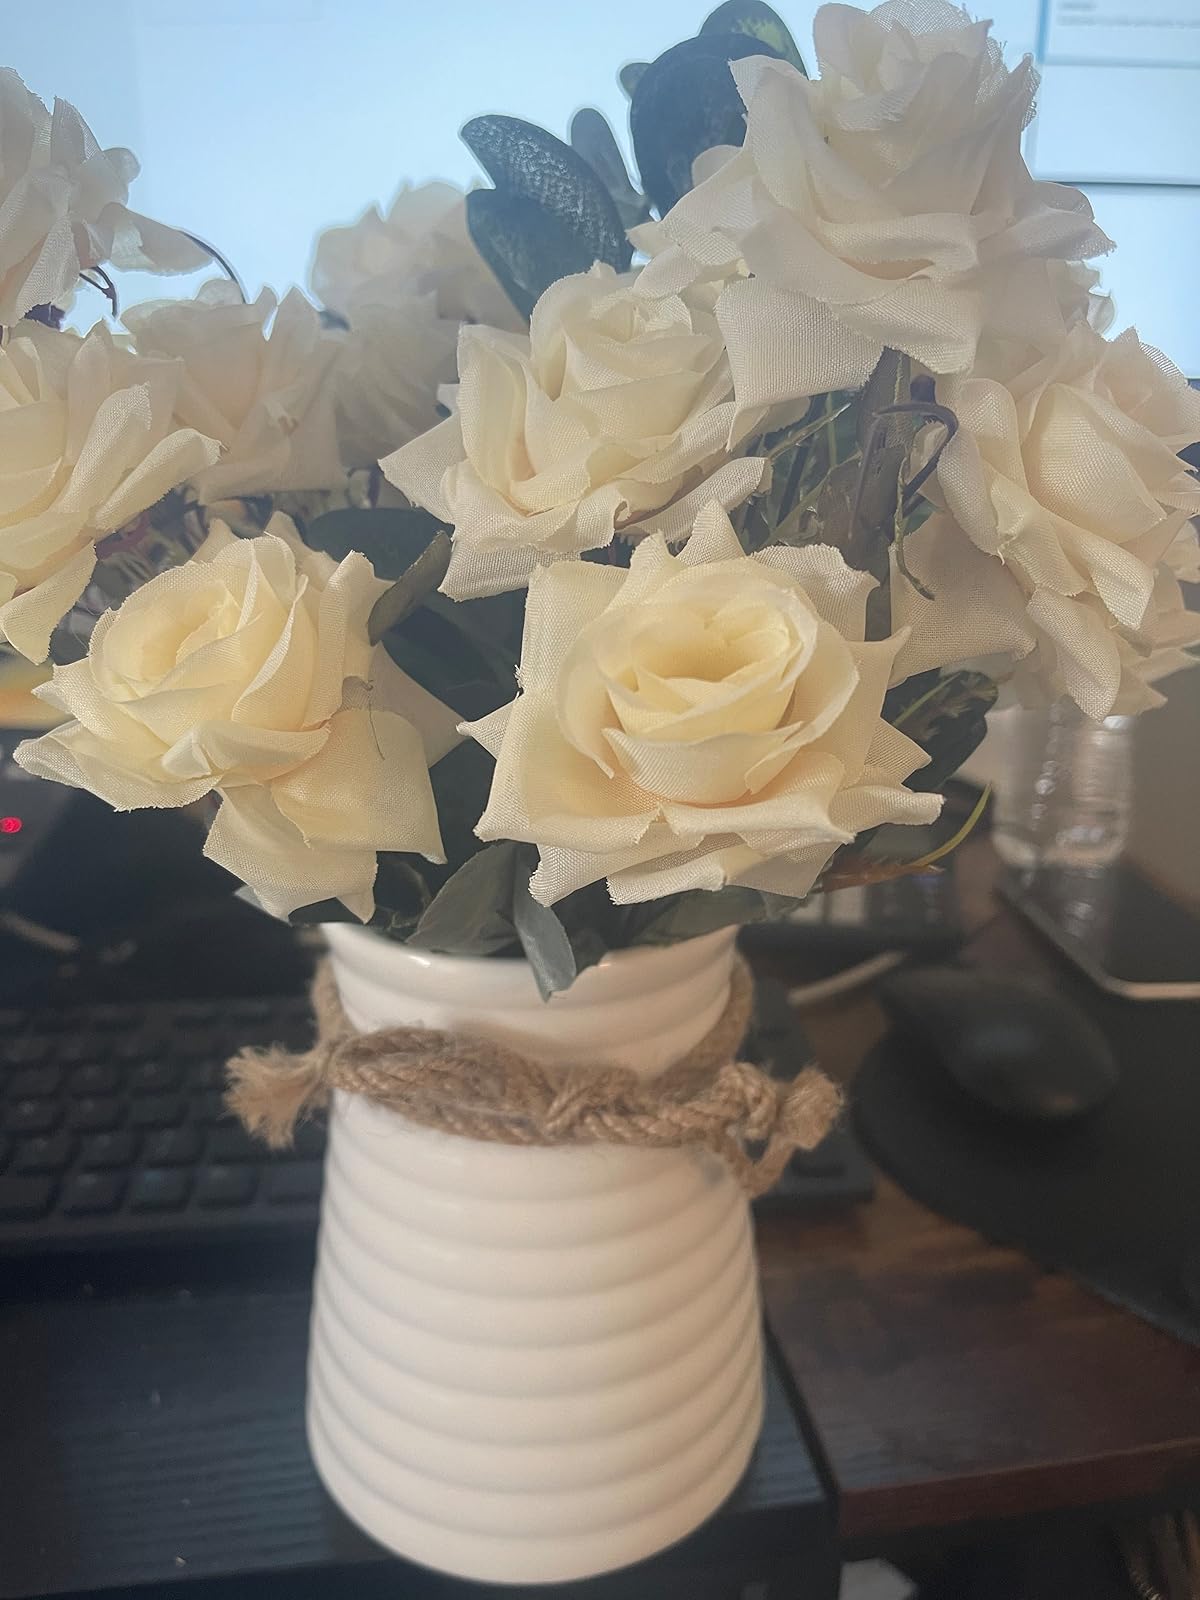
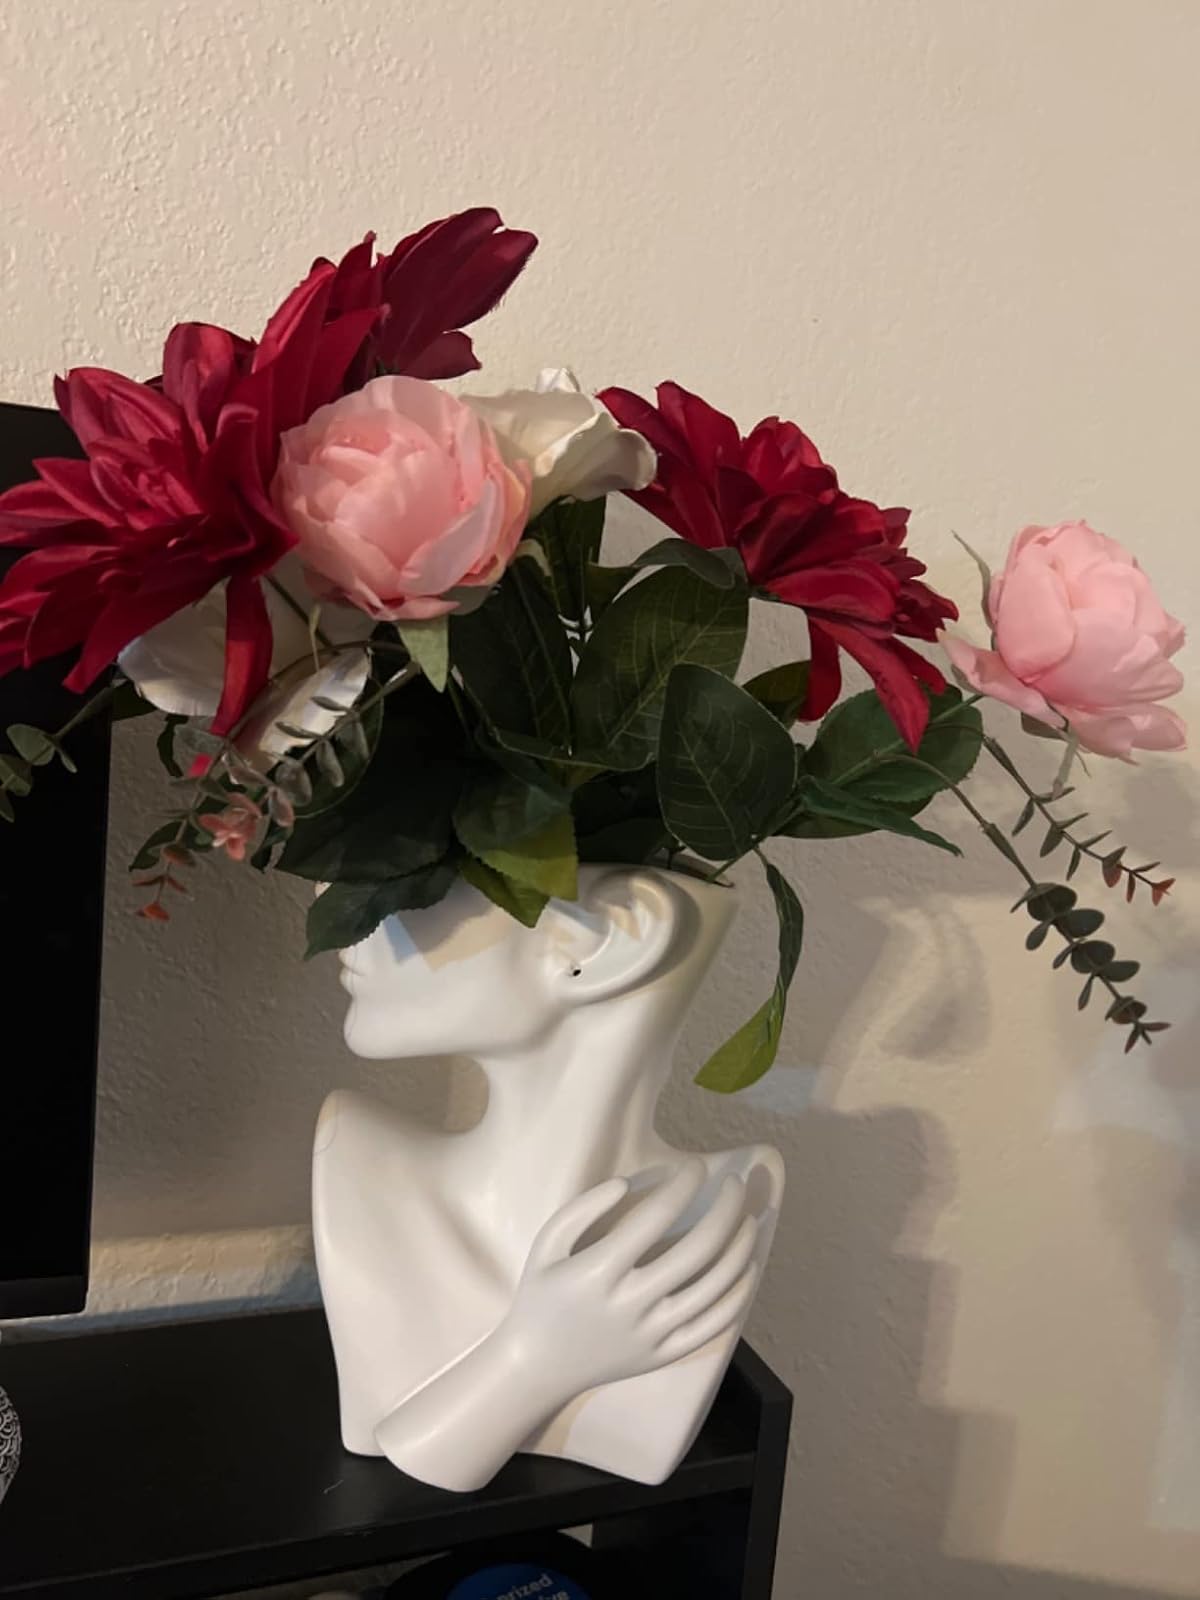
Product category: vase
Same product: no